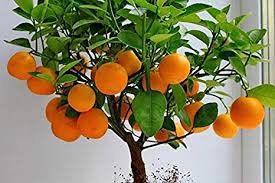
Label: Orange